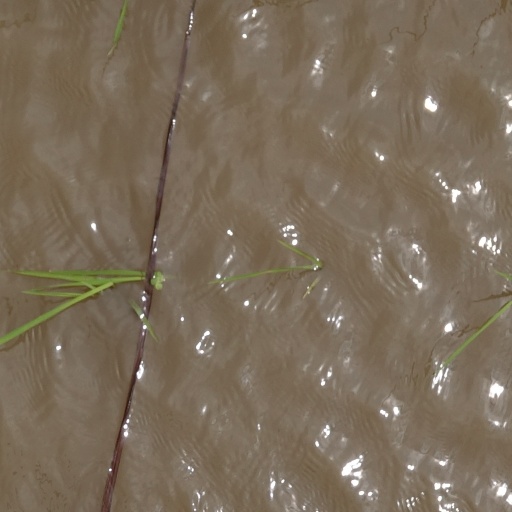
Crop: rice